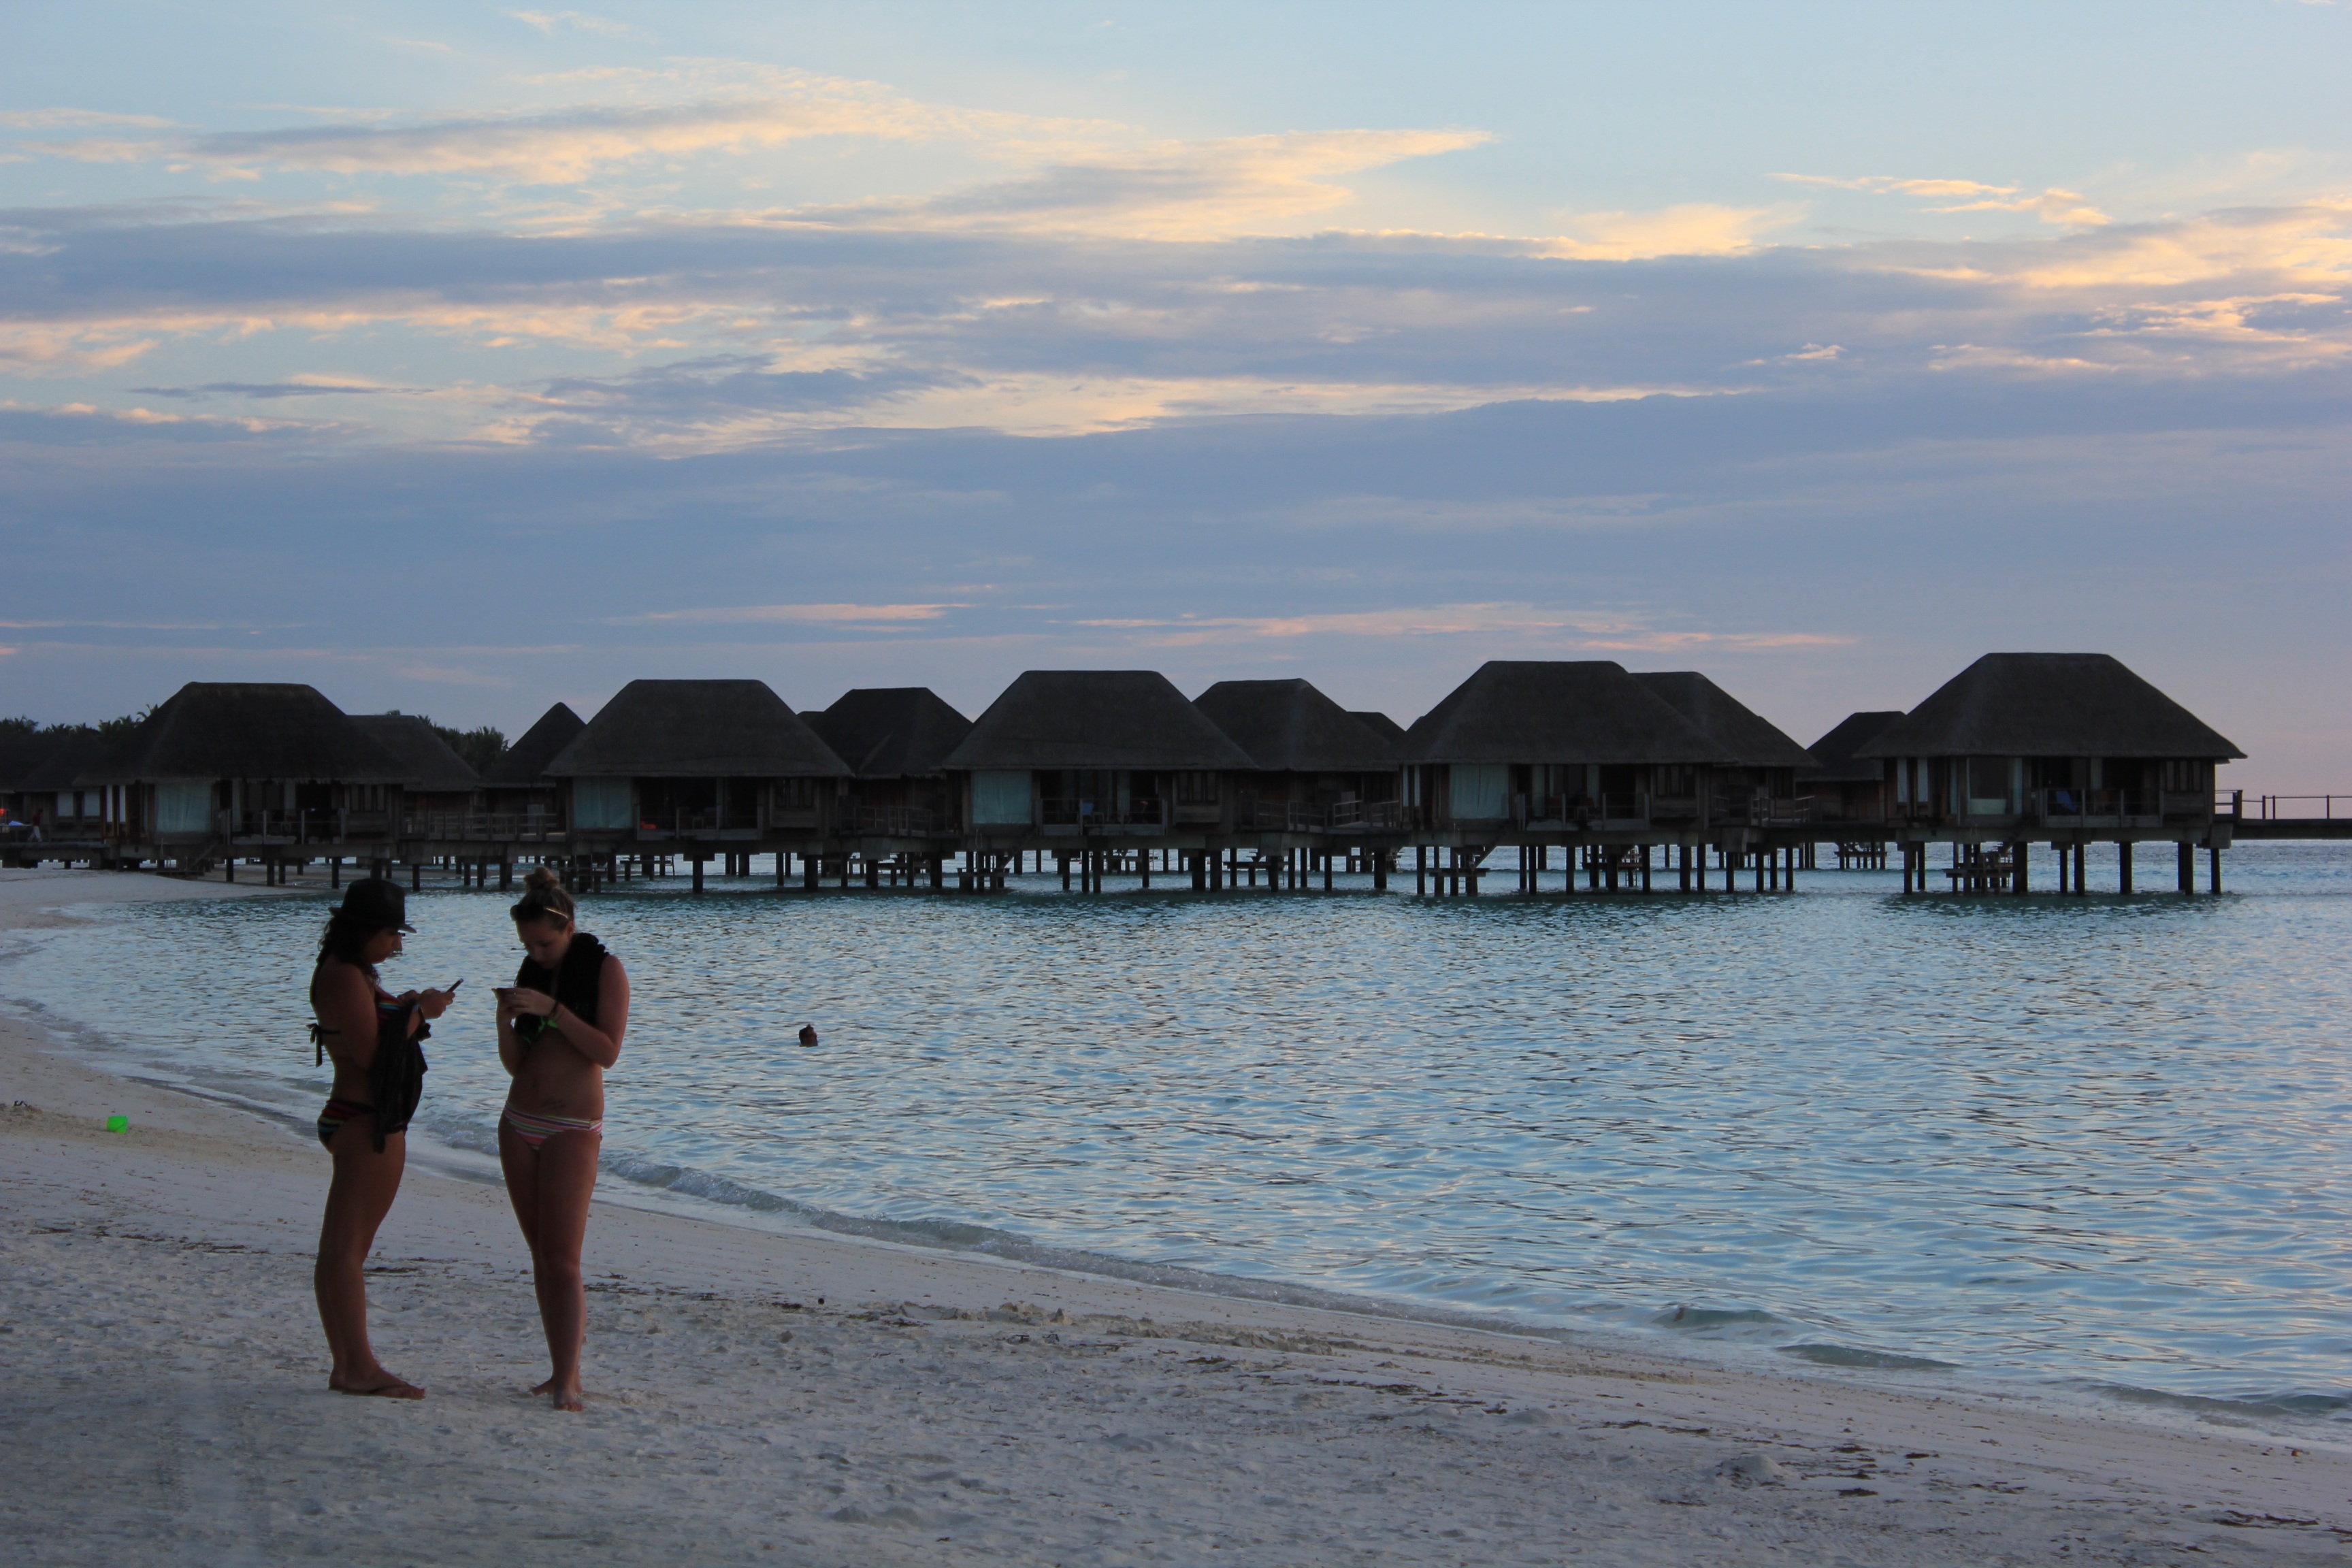
beach, sea, coast, sand, ocean, horizon, sunset, shore, wave, vacation, bay, body of water, cape, maldives